Topographical poetry

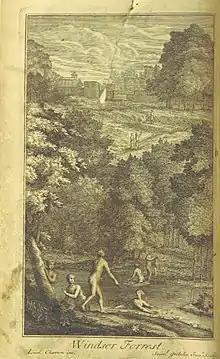
An engraving illustrating Pope's "Windsor Forest", 1720

Topographical poetry or loco-descriptive poetry is a genre of poetry that describes, and often praises, a landscape or place. John Denham's 1642 poem "Cooper's Hill" established the genre, which peaked in popularity in 18th-century England. Examples of topographical verse date, however, to the late classical period, and can be found throughout the medieval era and during the Renaissance. Though the earliest examples come mostly from continental Europe, the topographical poetry in the tradition originating with Denham concerns itself with the classics, and many of the various types of topographical verse, such as river, ruin, or hilltop poems were established by the early 17th century. Alexander Pope's "Windsor Forest" (1713) and John Dyer's "Grongar Hill" (1726/7) are two other often mentioned examples. In following centuries, Matthew Arnold's "The Scholar Gipsy" (1853) praised the Oxfordshire countryside, and W. H. Auden's "In Praise of Limestone" (1948) used a limestone landscape as an allegory.